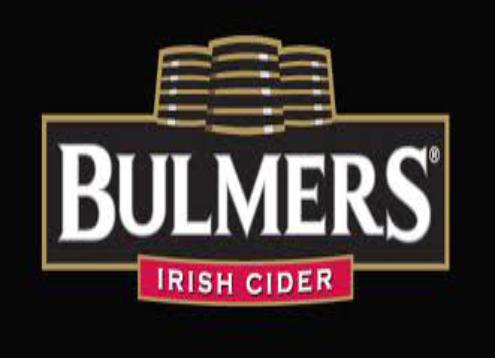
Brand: H. P. Bulmer-2
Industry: Food